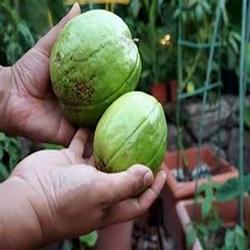
Label: Guava